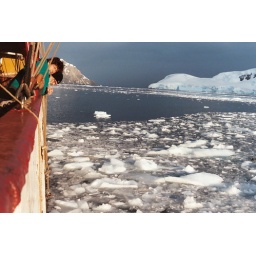
clear water ahead by debbie purser of classic sailing